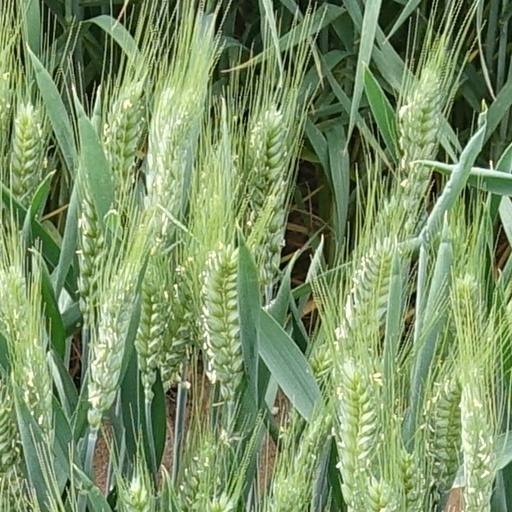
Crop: wheat